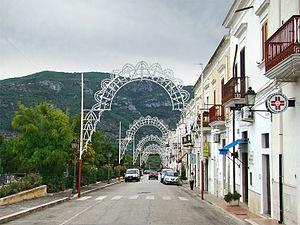
Mattinata, Pouilles, Italie. Corso Matino.